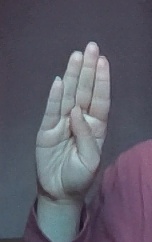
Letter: kaaf